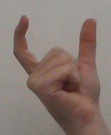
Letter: nun